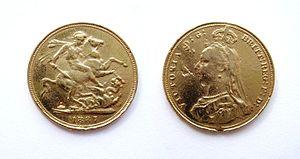
Le souverain est une pièce de monnaie en or du Royaume-Uni. Il a été frappée pour la première fois en 1489, à la demande du roi d'Angleterre Henri VII. Et c’est seulement en 1817, sous le règne du roi Georges III, après la victoire sur Napoléon. que la pièce en or a été frappée dans sa valeur nominale d’une livre sterling.